Paykan

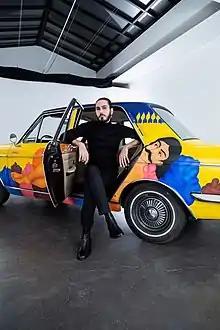
Artist Alireza Shojaian with the 2021 PaykanArtCar

Despite the vehicle being fully discontinued in 2015, the Paykan still left its mark on the Iranian automotive industry. The Peugeot ROA, which is still offered, shares the Paykan chassis, although its bodyshell is from Peugeot 405. A similar vehicle based on the Paykan chassis is also produced under the IKCO Arisun name, although it is stylistically based on Peugeot 405.